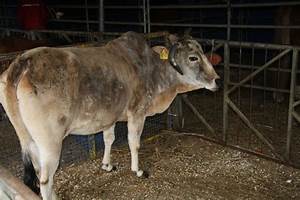
Label: mucca